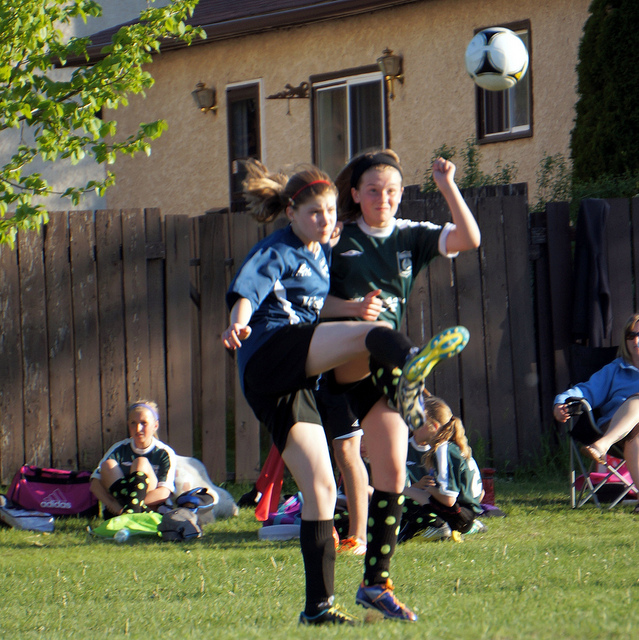
một trận thi đấu bóng đá nữ đang diễn ra ở trên sân